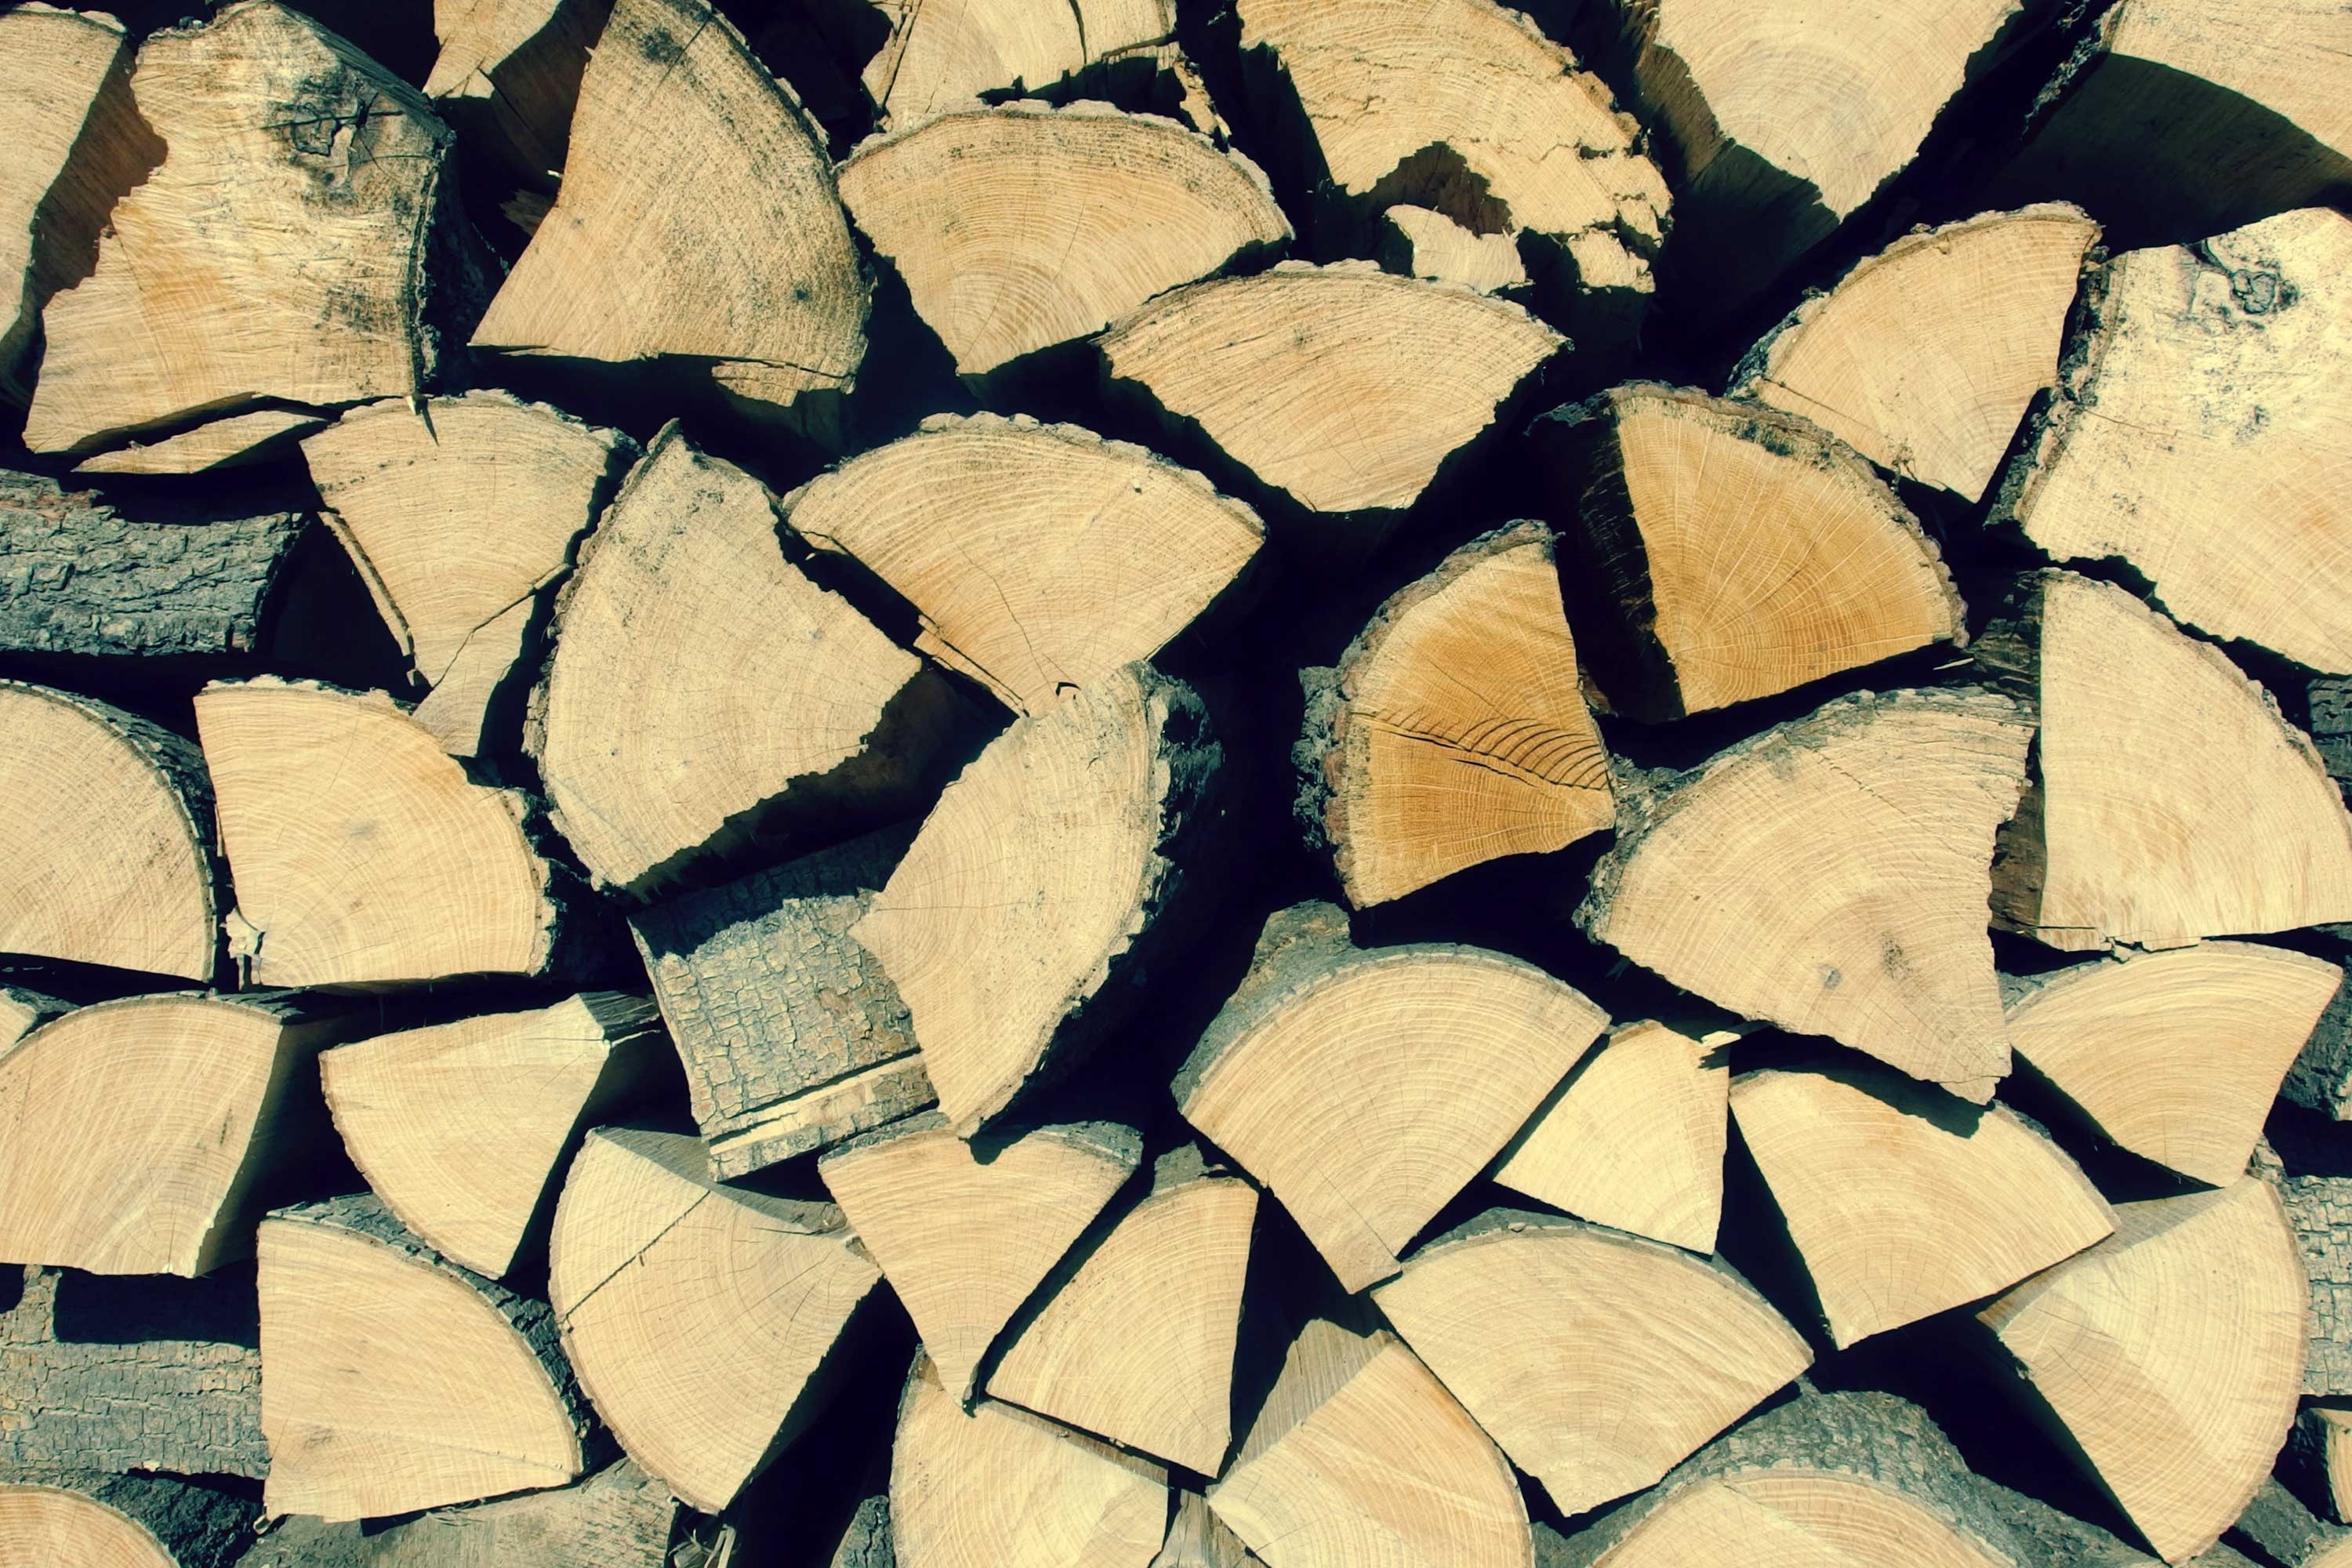
branch, wood, texture, leaf, floor, wall, pattern, line, soil, lumber, circle, art, design, logs, shape, flooring, road surface